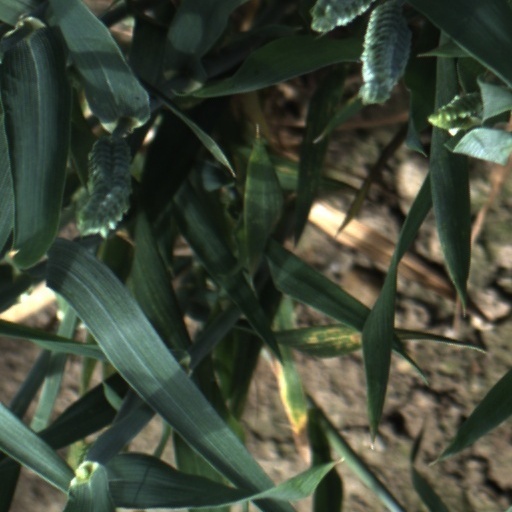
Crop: wheat